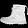
Label: Ankle boot